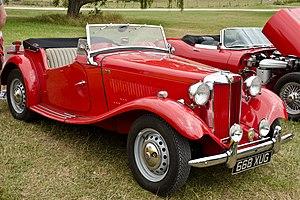
La MG série T est une gamme de voitures de sport ouvertes 2 places à carrosserie sur châssis ayant très peu de protection contre les intempéries, qui furent produites par la marque MG de 1936 à 1955. La série comprenait les modèles MG TA, MG TB, MG TC, MG TD et MG TF Midget. La dernière de ces modèles, la TF, sera remplacée par la MGA.